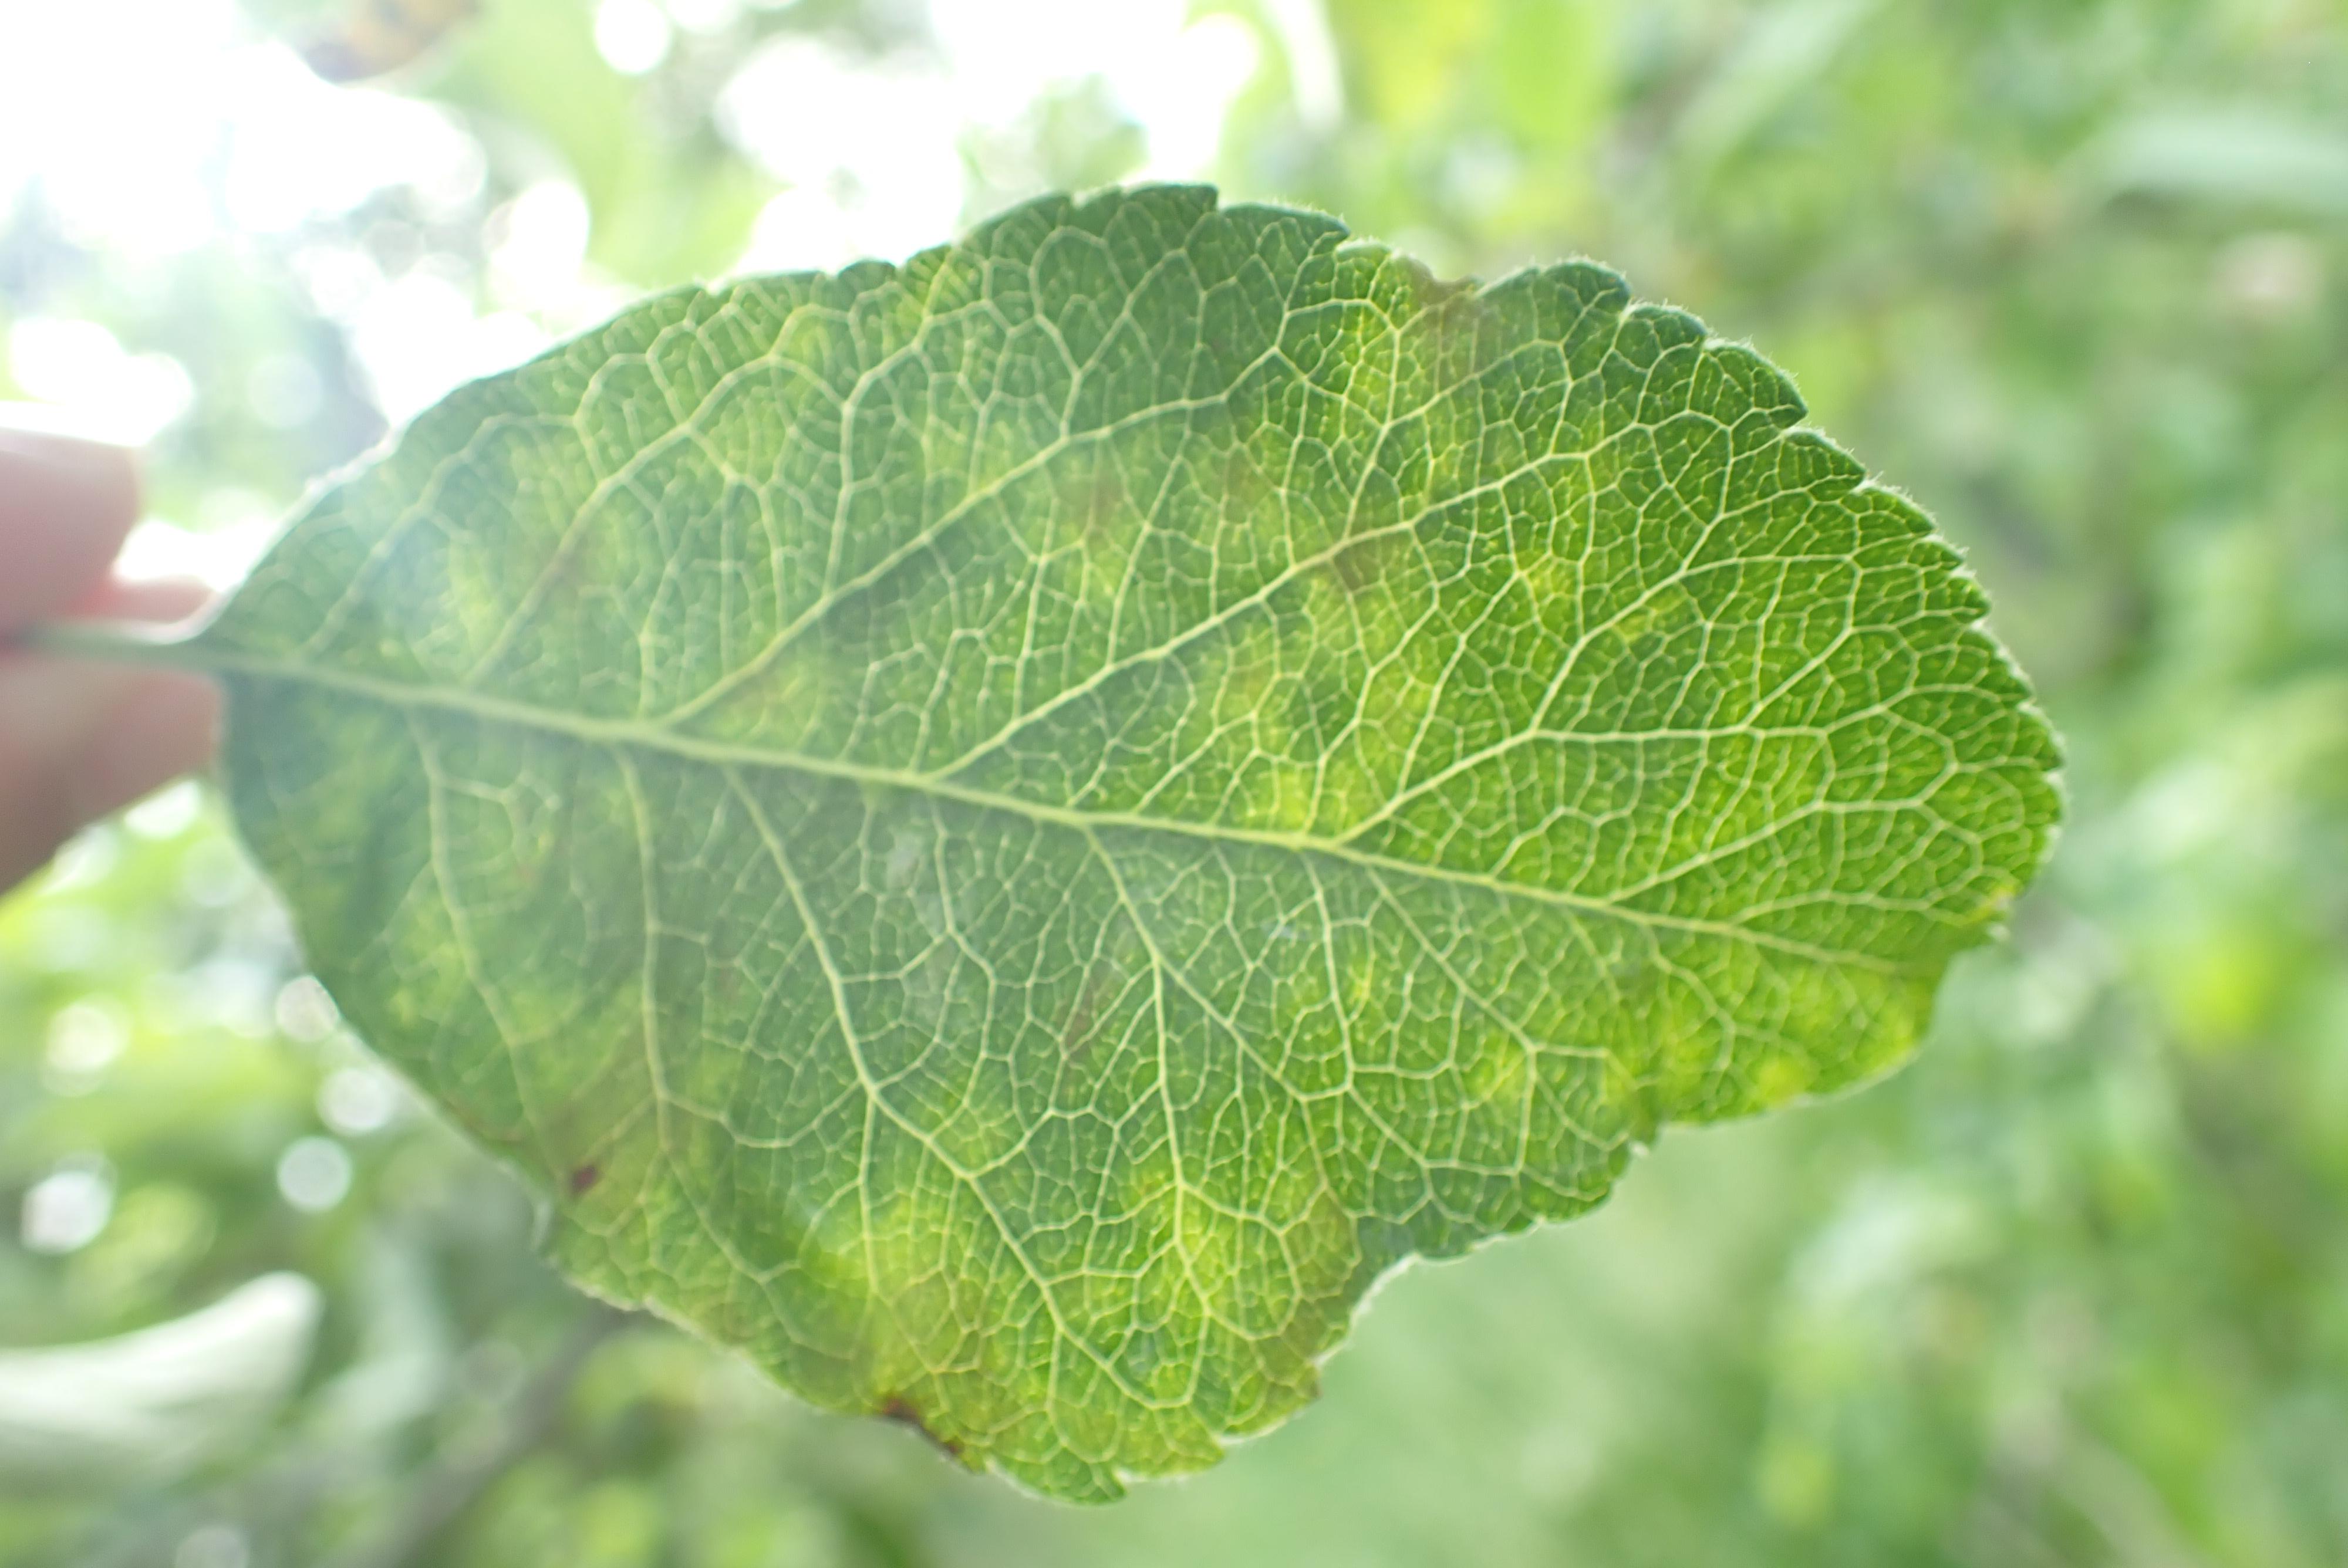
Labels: scab